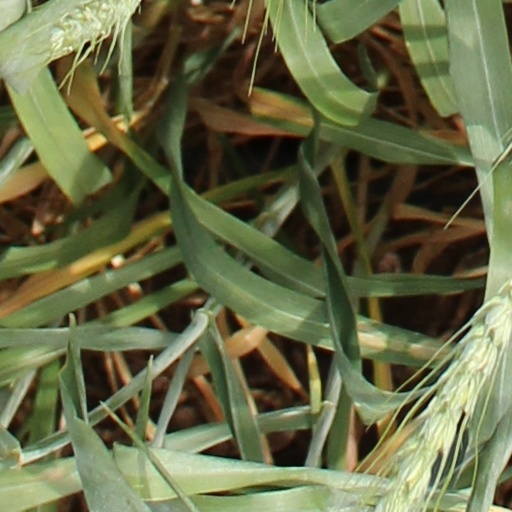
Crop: wheat